Eurasian wigeon

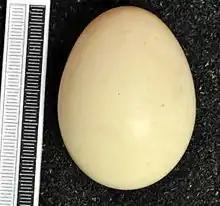
Egg, Collection Museum Wiesbaden

It breeds in the northernmost areas of Europe and the Palearctic. It is the Old World counterpart of the North American American wigeon. It is strongly migratory and winters further south than its breeding range. It migrates to southern Asia and Africa. In Great Britain and Ireland, the Eurasian wigeon is common as a winter visitor, but scarce as a breeding bird in Scotland, the Lake District, the Pennines and occasionally further south, with only a handful of breeding pairs in Ireland. It can be found as an uncommon winter visitor in the United States on the mid-Atlantic and Pacific coasts. It is a rare visitor to the rest of the United States except for the Four Corners and the southern Appalachians.